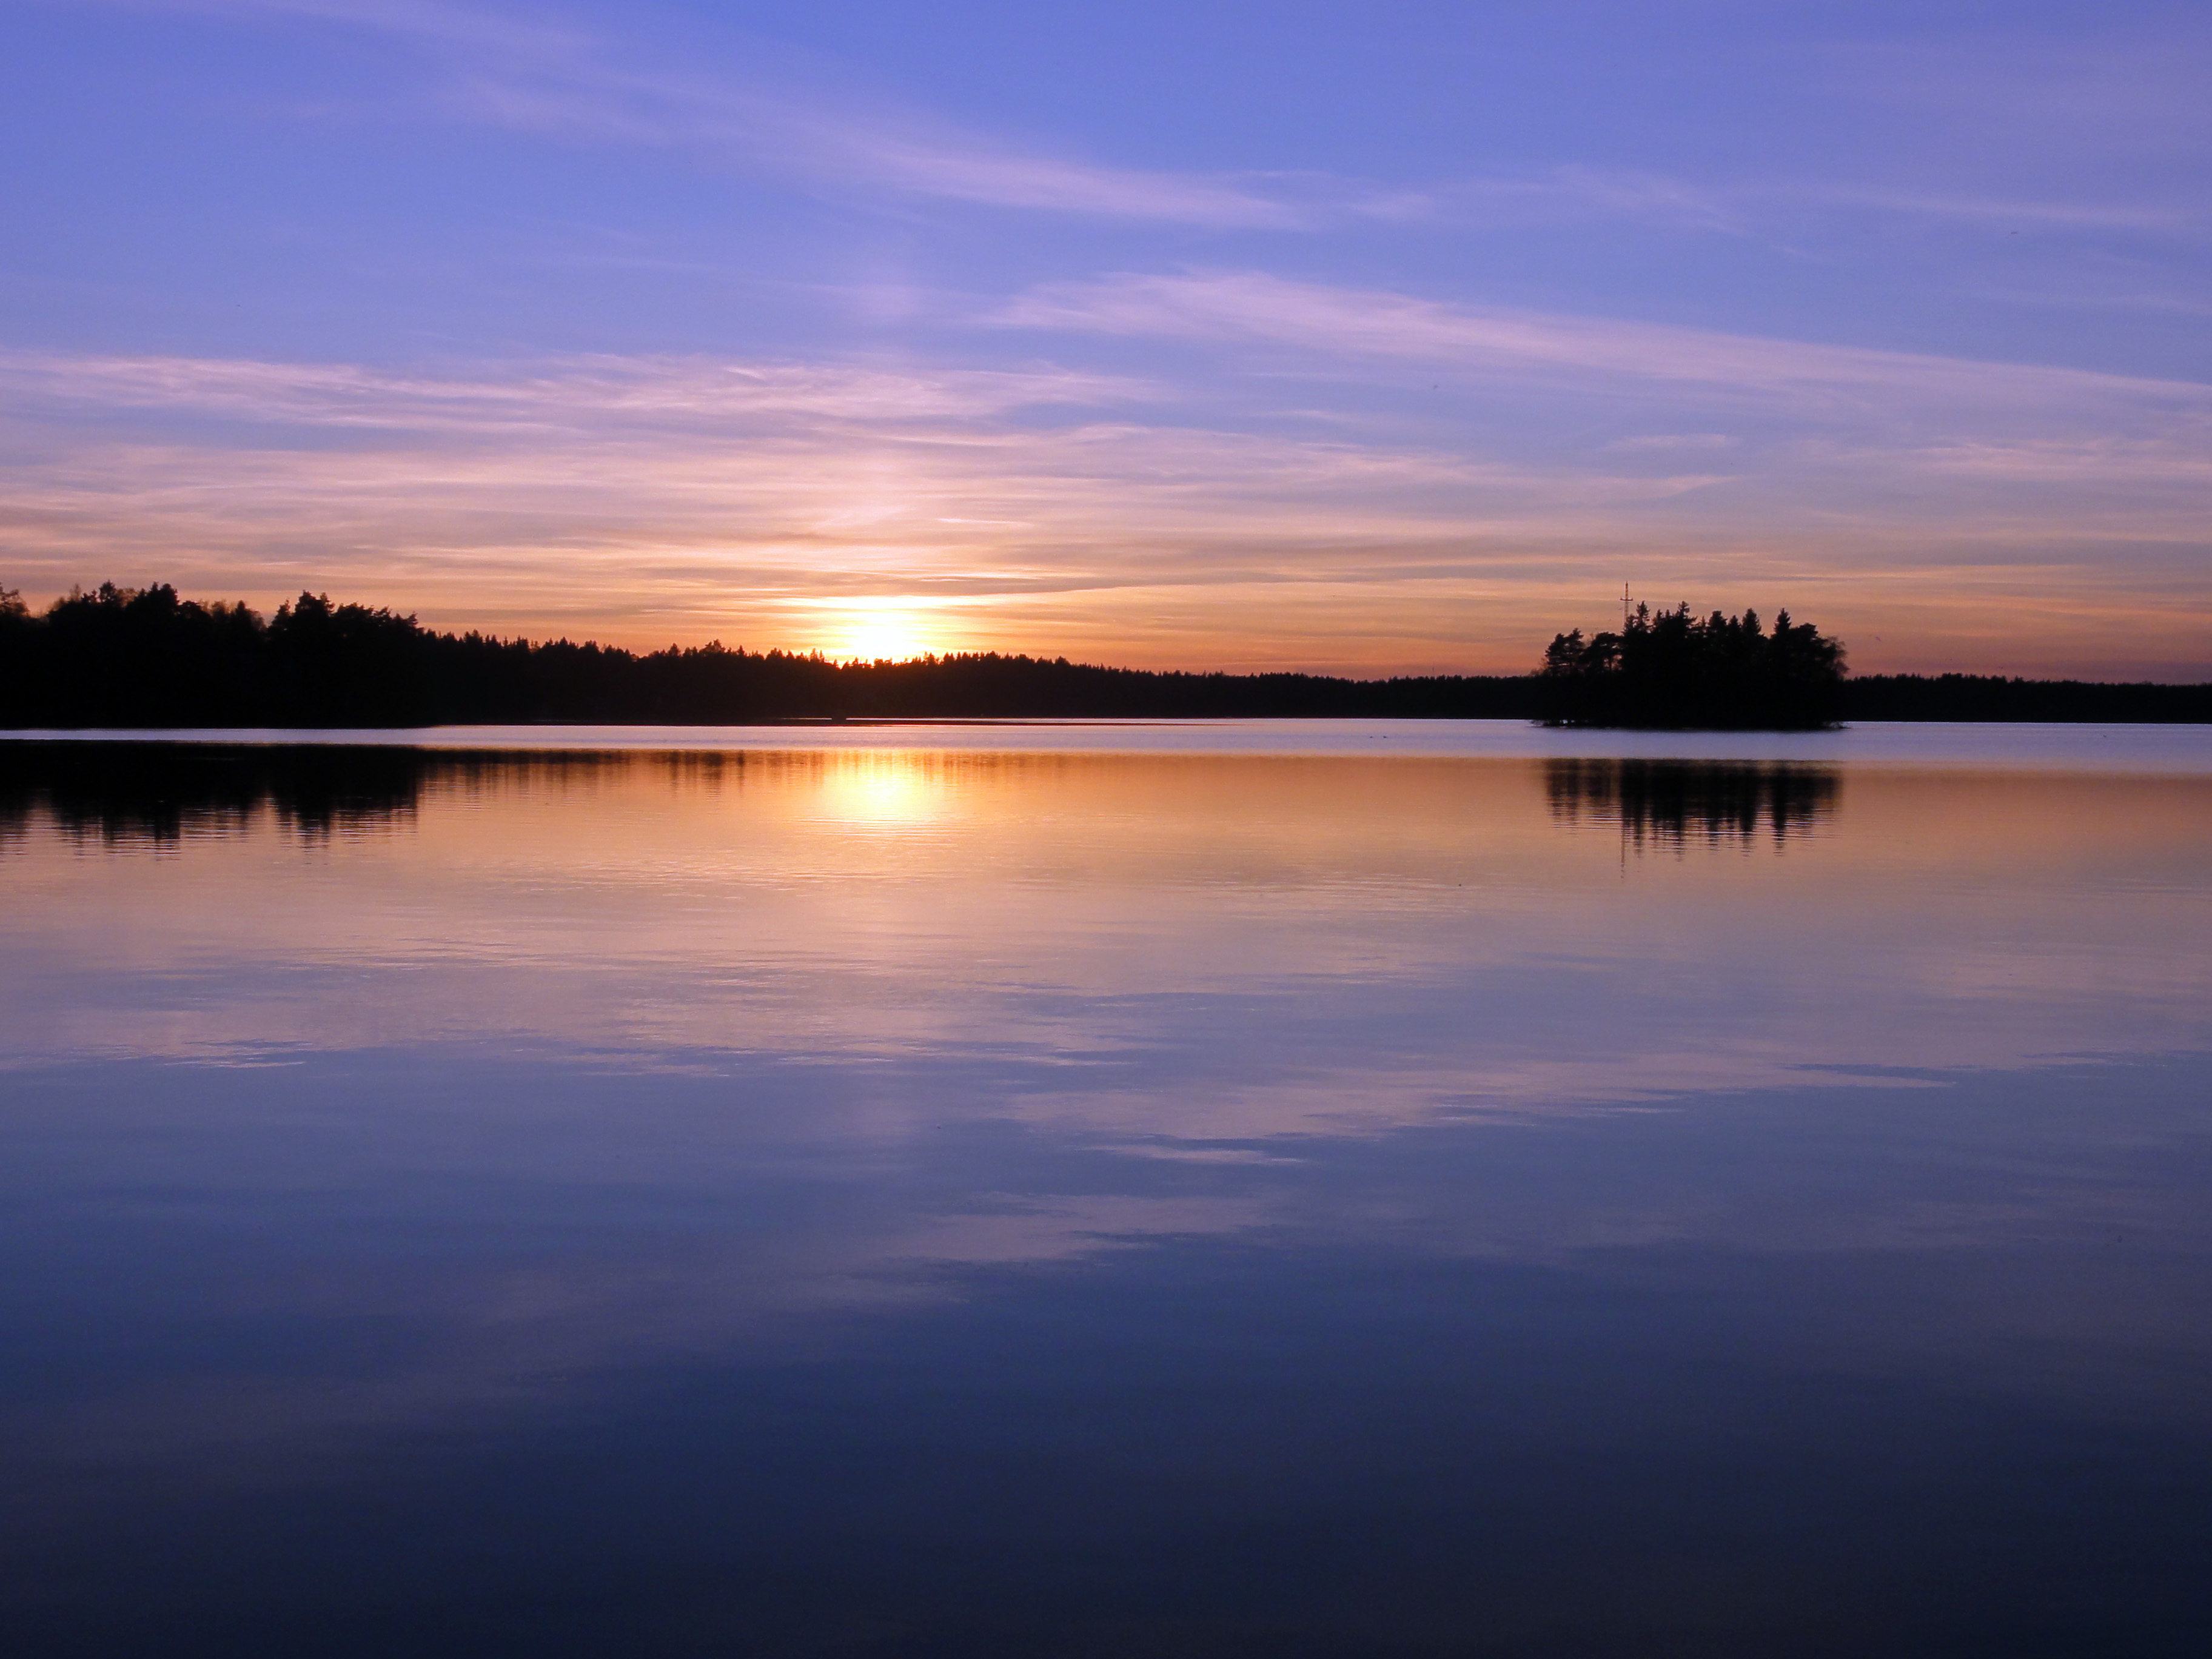
lake, evening, sun, water, sunset, cloud, sky, atmosphere, water resources, afterglow, natural landscape, dusk, sunlight, sunrise, bank, red sky at morning, landscape, waterway, horizon, calm, tree, reservoir, wetland, lake district, liquid, reflection, dawn, cumulus, sound, loch, channel, ocean, symmetry, lacustrine plain, winter, floodplain, inlet, coast, wave, marsh, river